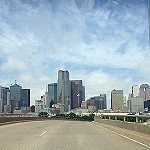
Label: buildings